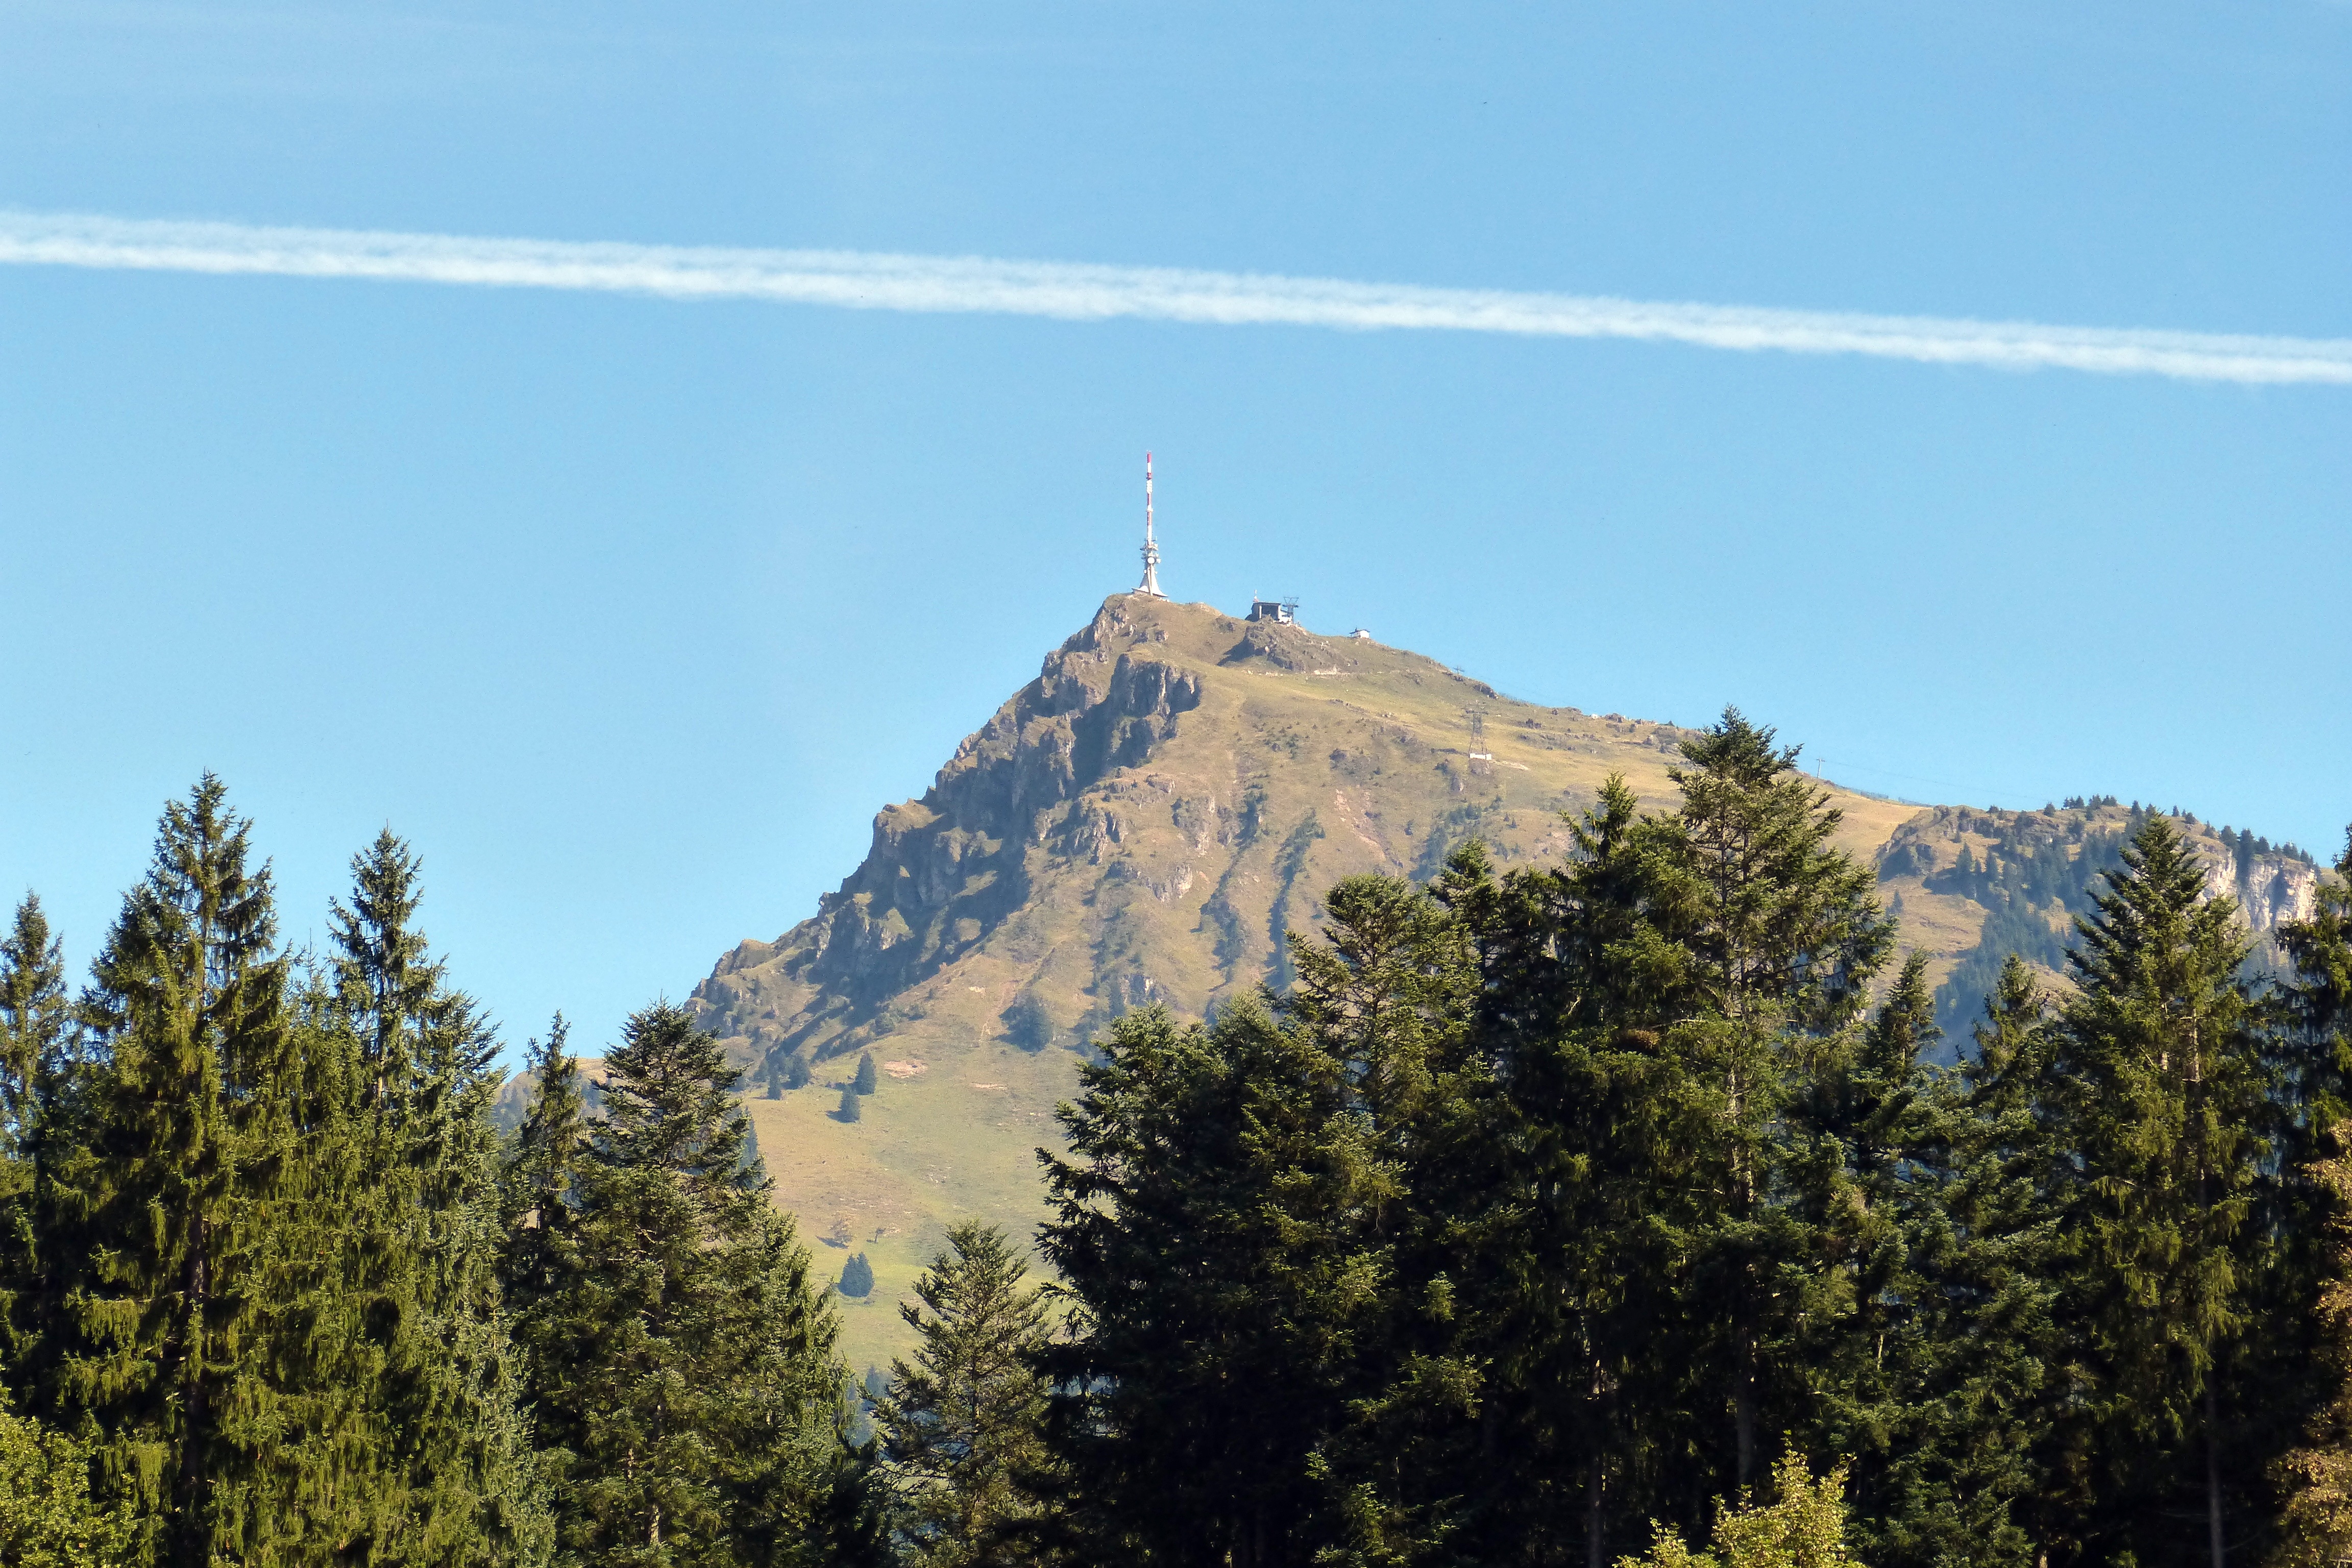
tree, wilderness, mountain, hiking, mountain range, ridge, summit, mountain peak, austria, mountains, alps, ecosystem, tyrol, landform, transmission tower, biome, kitzb heler horn, geographical feature, mountainous landforms